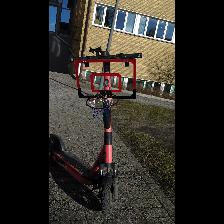
Label: NonHuman